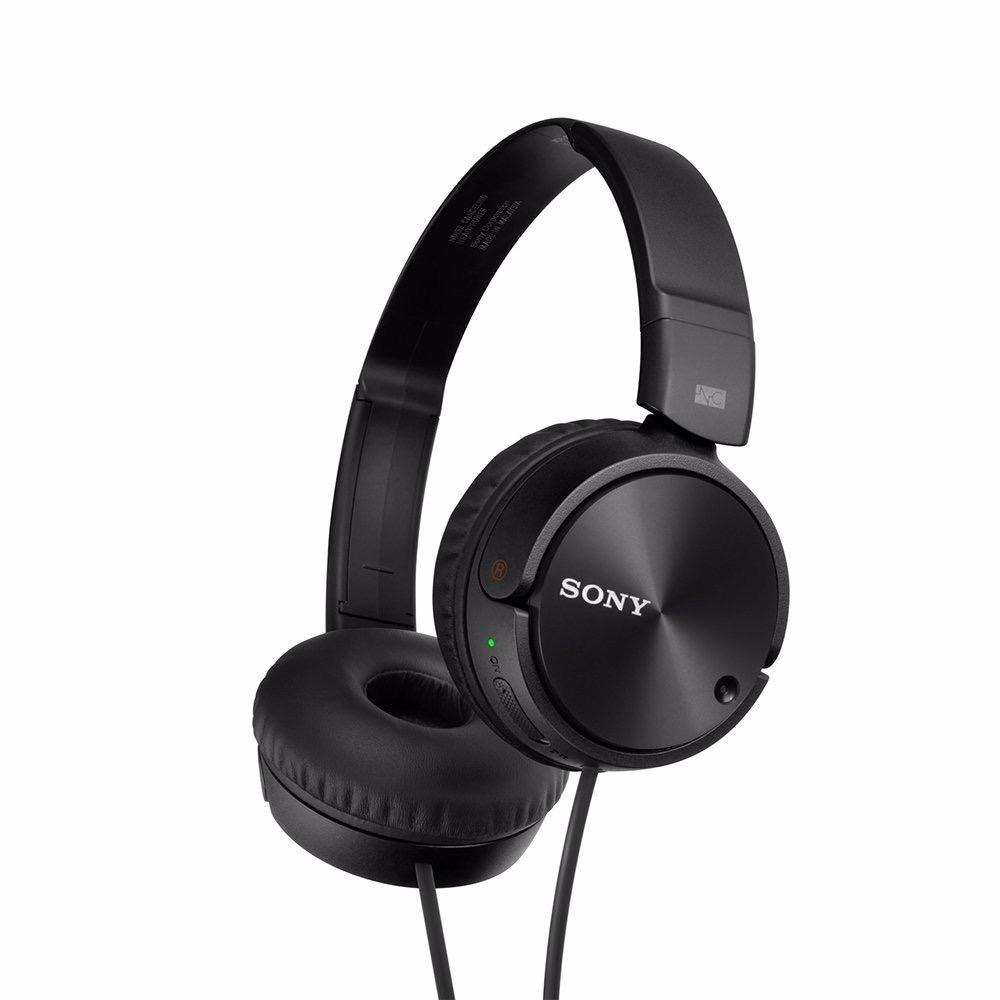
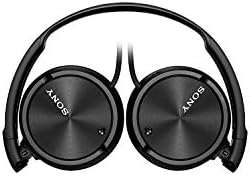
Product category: headphones
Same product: yes